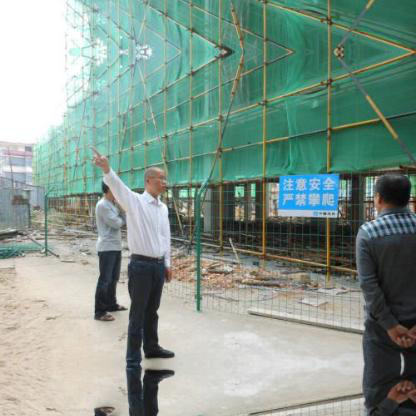
Objects in the image:
label: head
label: head